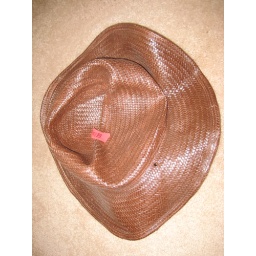
Item#20- Red 41. Close up of damage to hat crushed in box